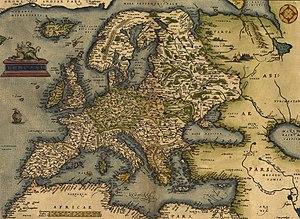
L’Europe est considérée conventionnellement comme un continent, délimité à l’ouest par l’océan Atlantique et la mer de Norvège, et au nord par l’océan Arctique. Sa limite méridionale est marquée par le détroit de Gibraltar qui la sépare de l'Afrique, tandis que les détroits respectivement du Bosphore et des Dardanelles marquent sa frontière avec l'Asie de l'Ouest. Sa limite à l'est, fixée par Pierre le Grand aux monts Oural, au fleuve Oural et au Caucase est la limite traditionnellement retenue, mais reste, faute de séparation claire et précise, l'objet de controverses selon lesquelles un certain nombre de pays sont ou ne sont pas à inclure dans le continent européen. Géographiquement, ce peut être considéré aussi comme une partie des supercontinents de l'Eurasie et de l'Afro-Eurasie.